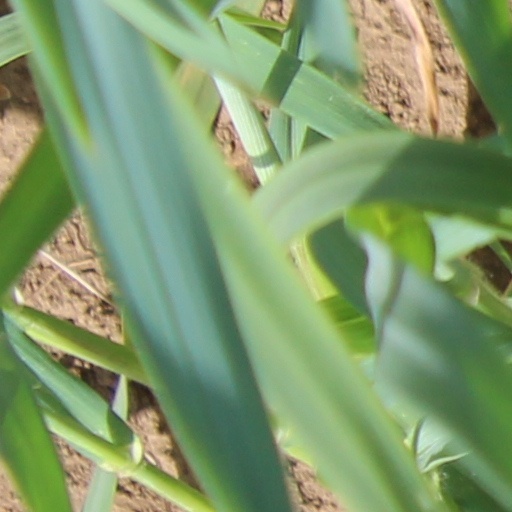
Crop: wheat